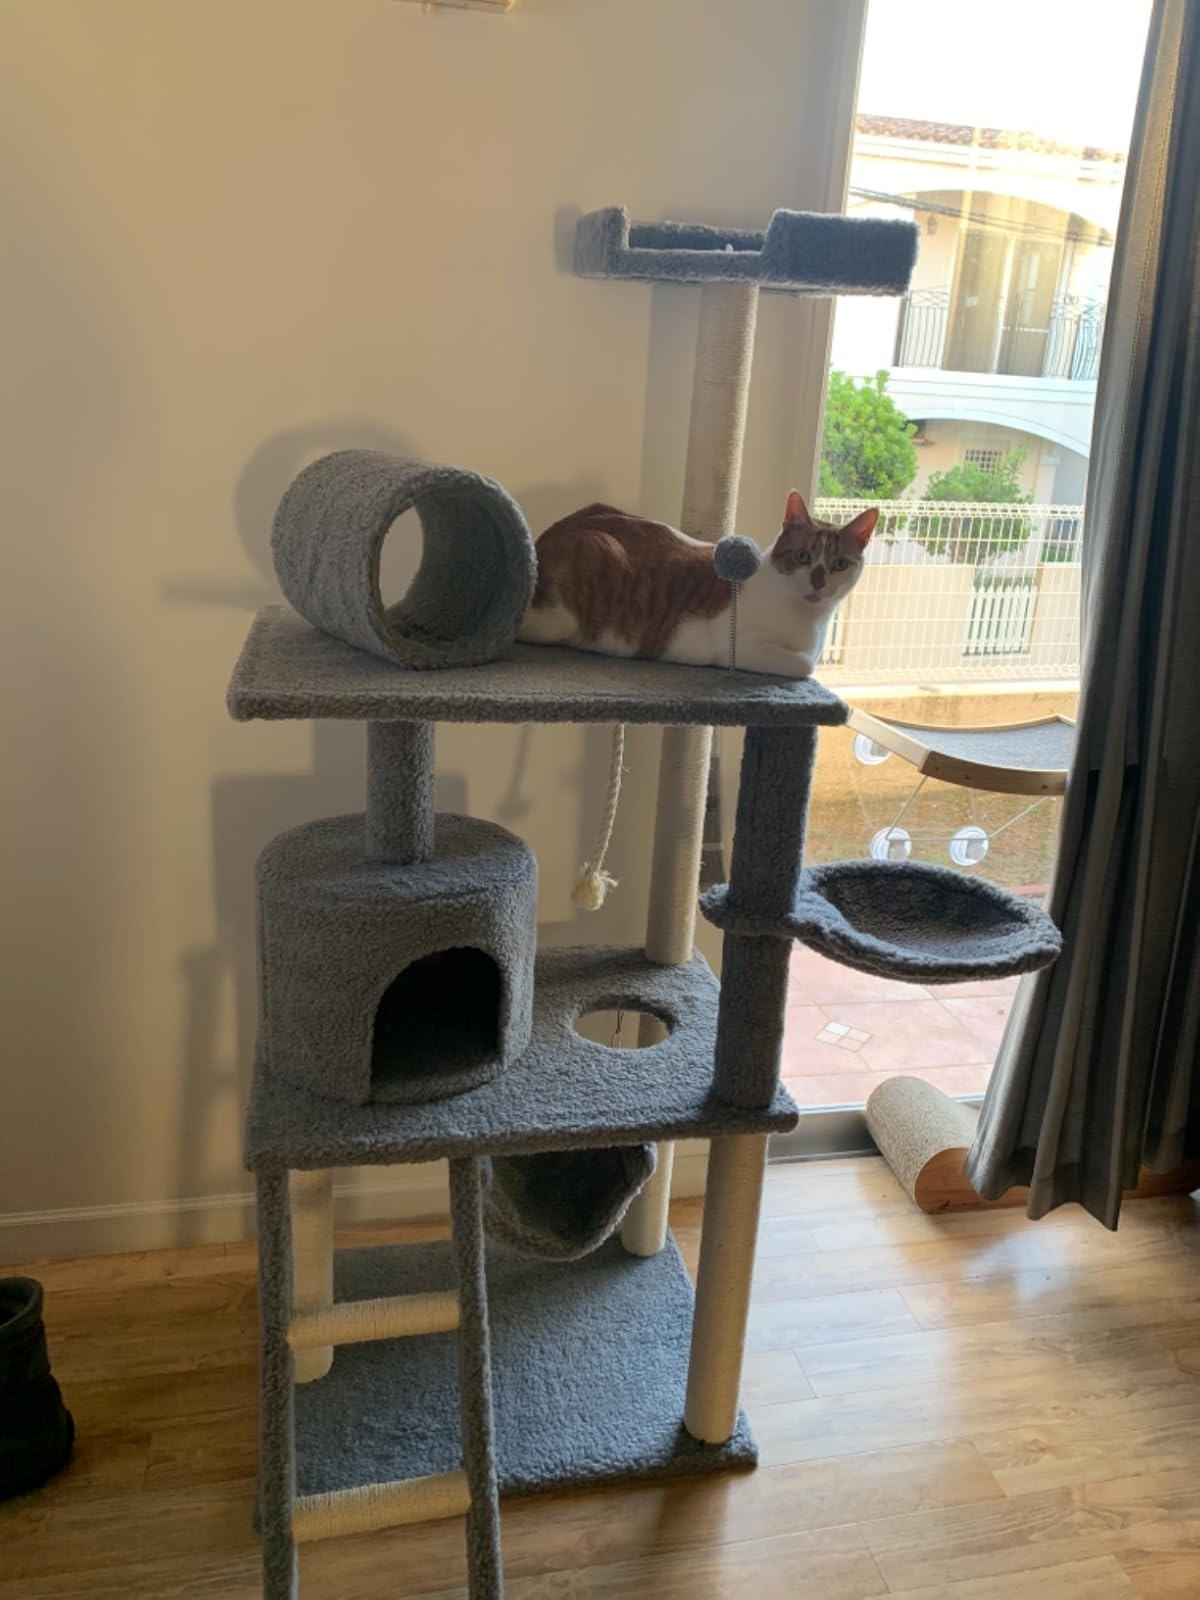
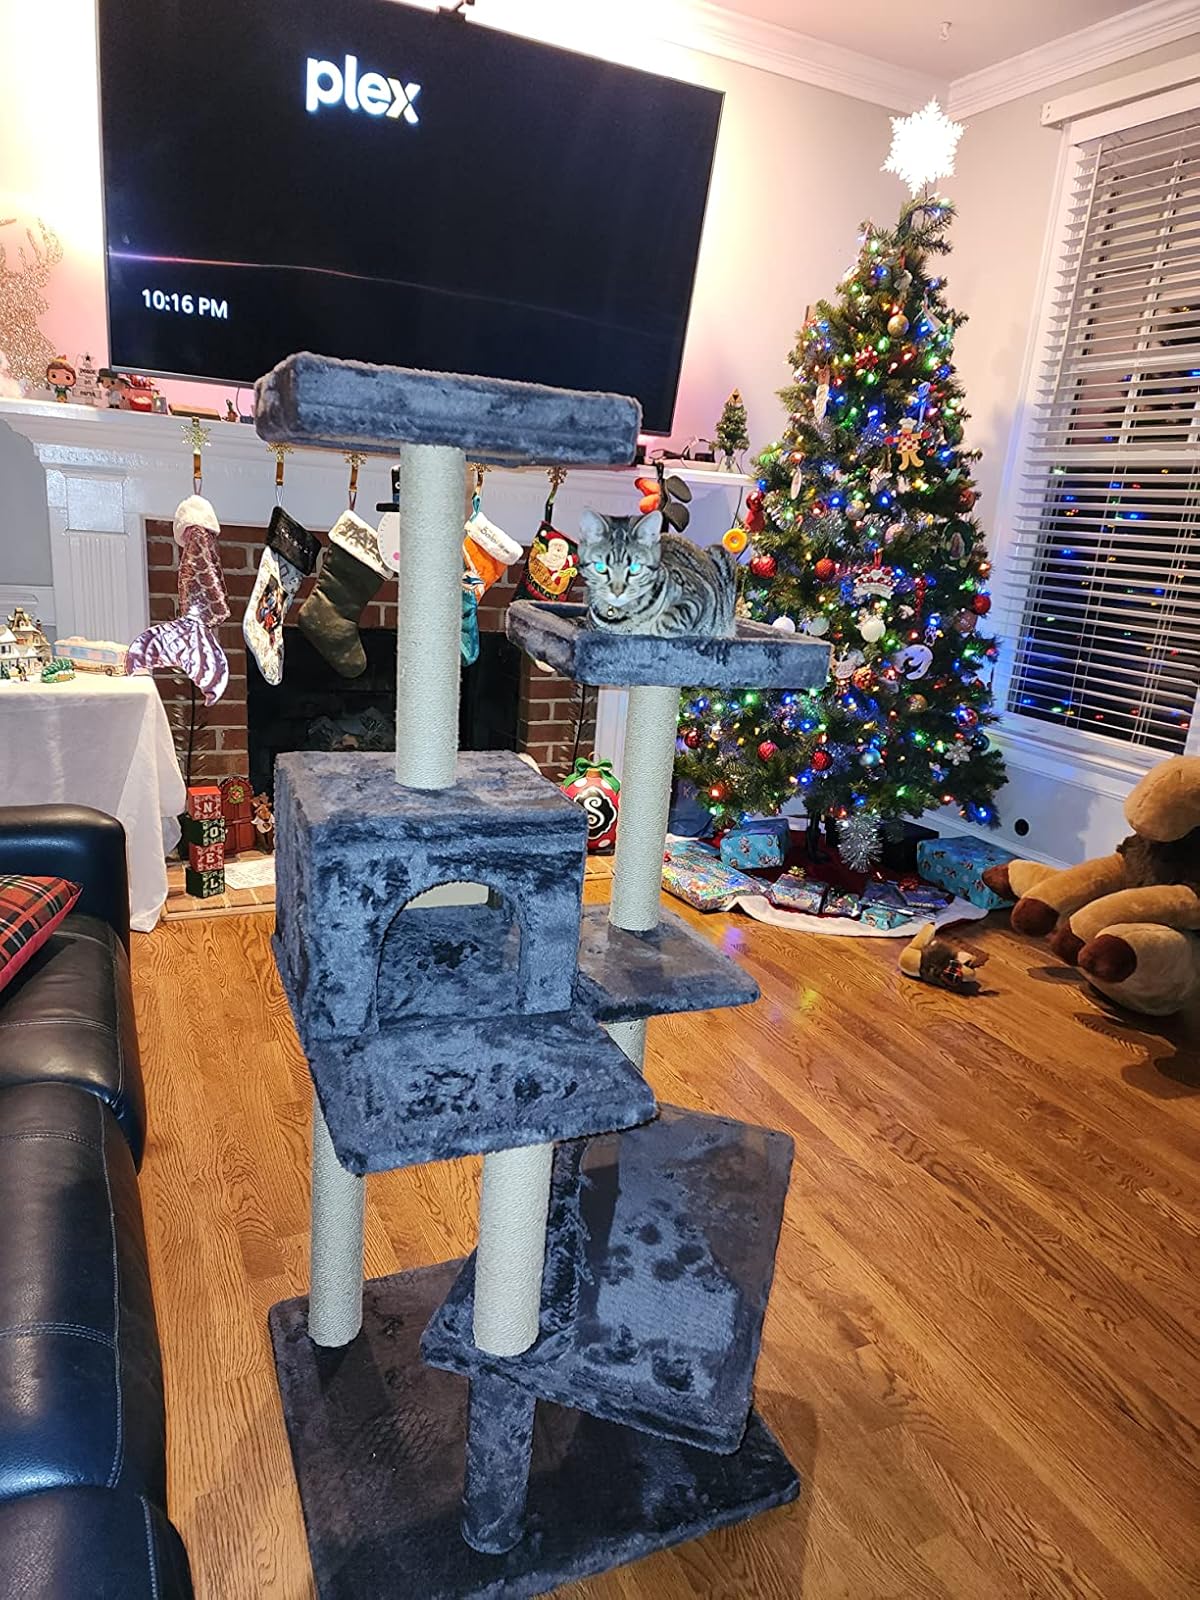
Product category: items_cat tree
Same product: no